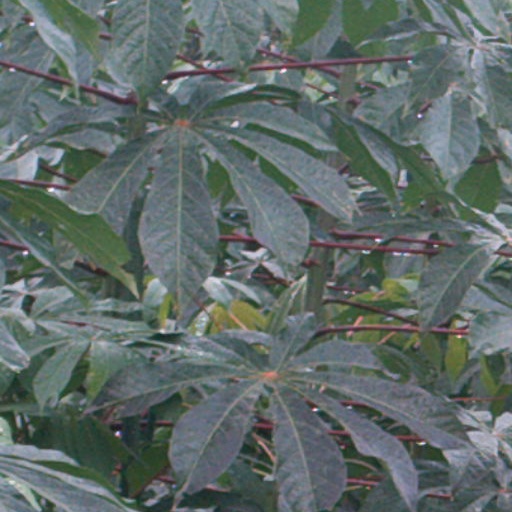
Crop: cassava